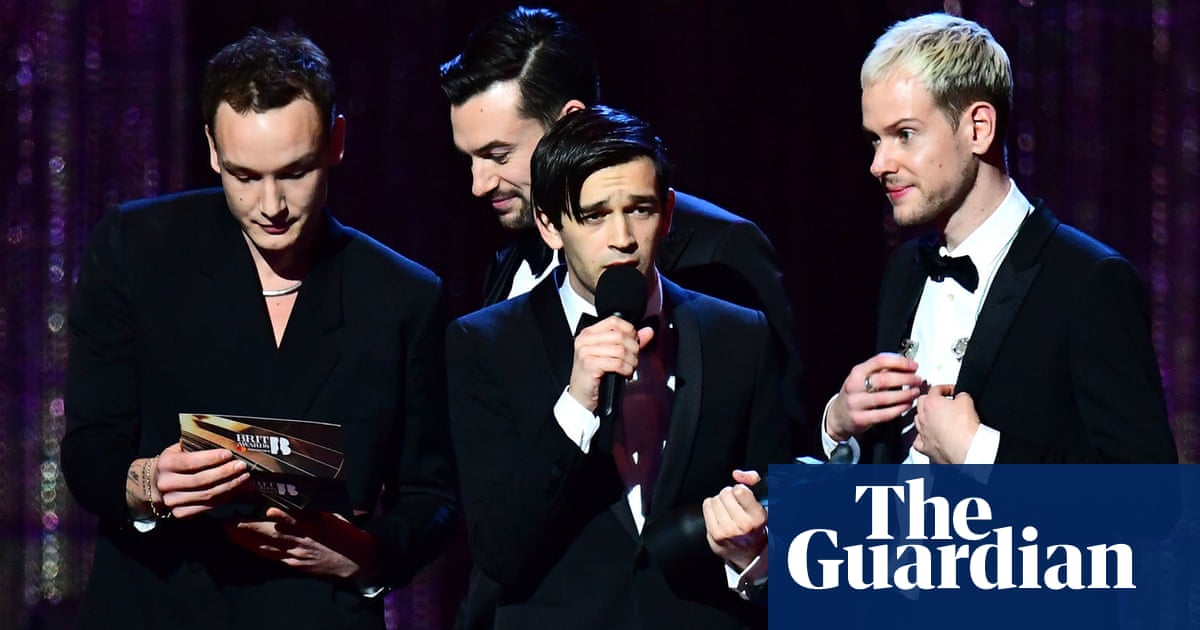
Gender: men